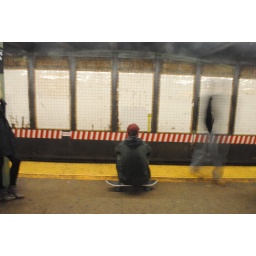
With no train in sight, some people will find a seat anywhere.